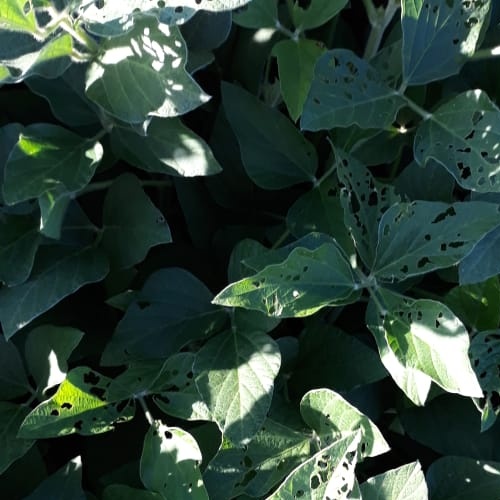
Label: Caterpillar